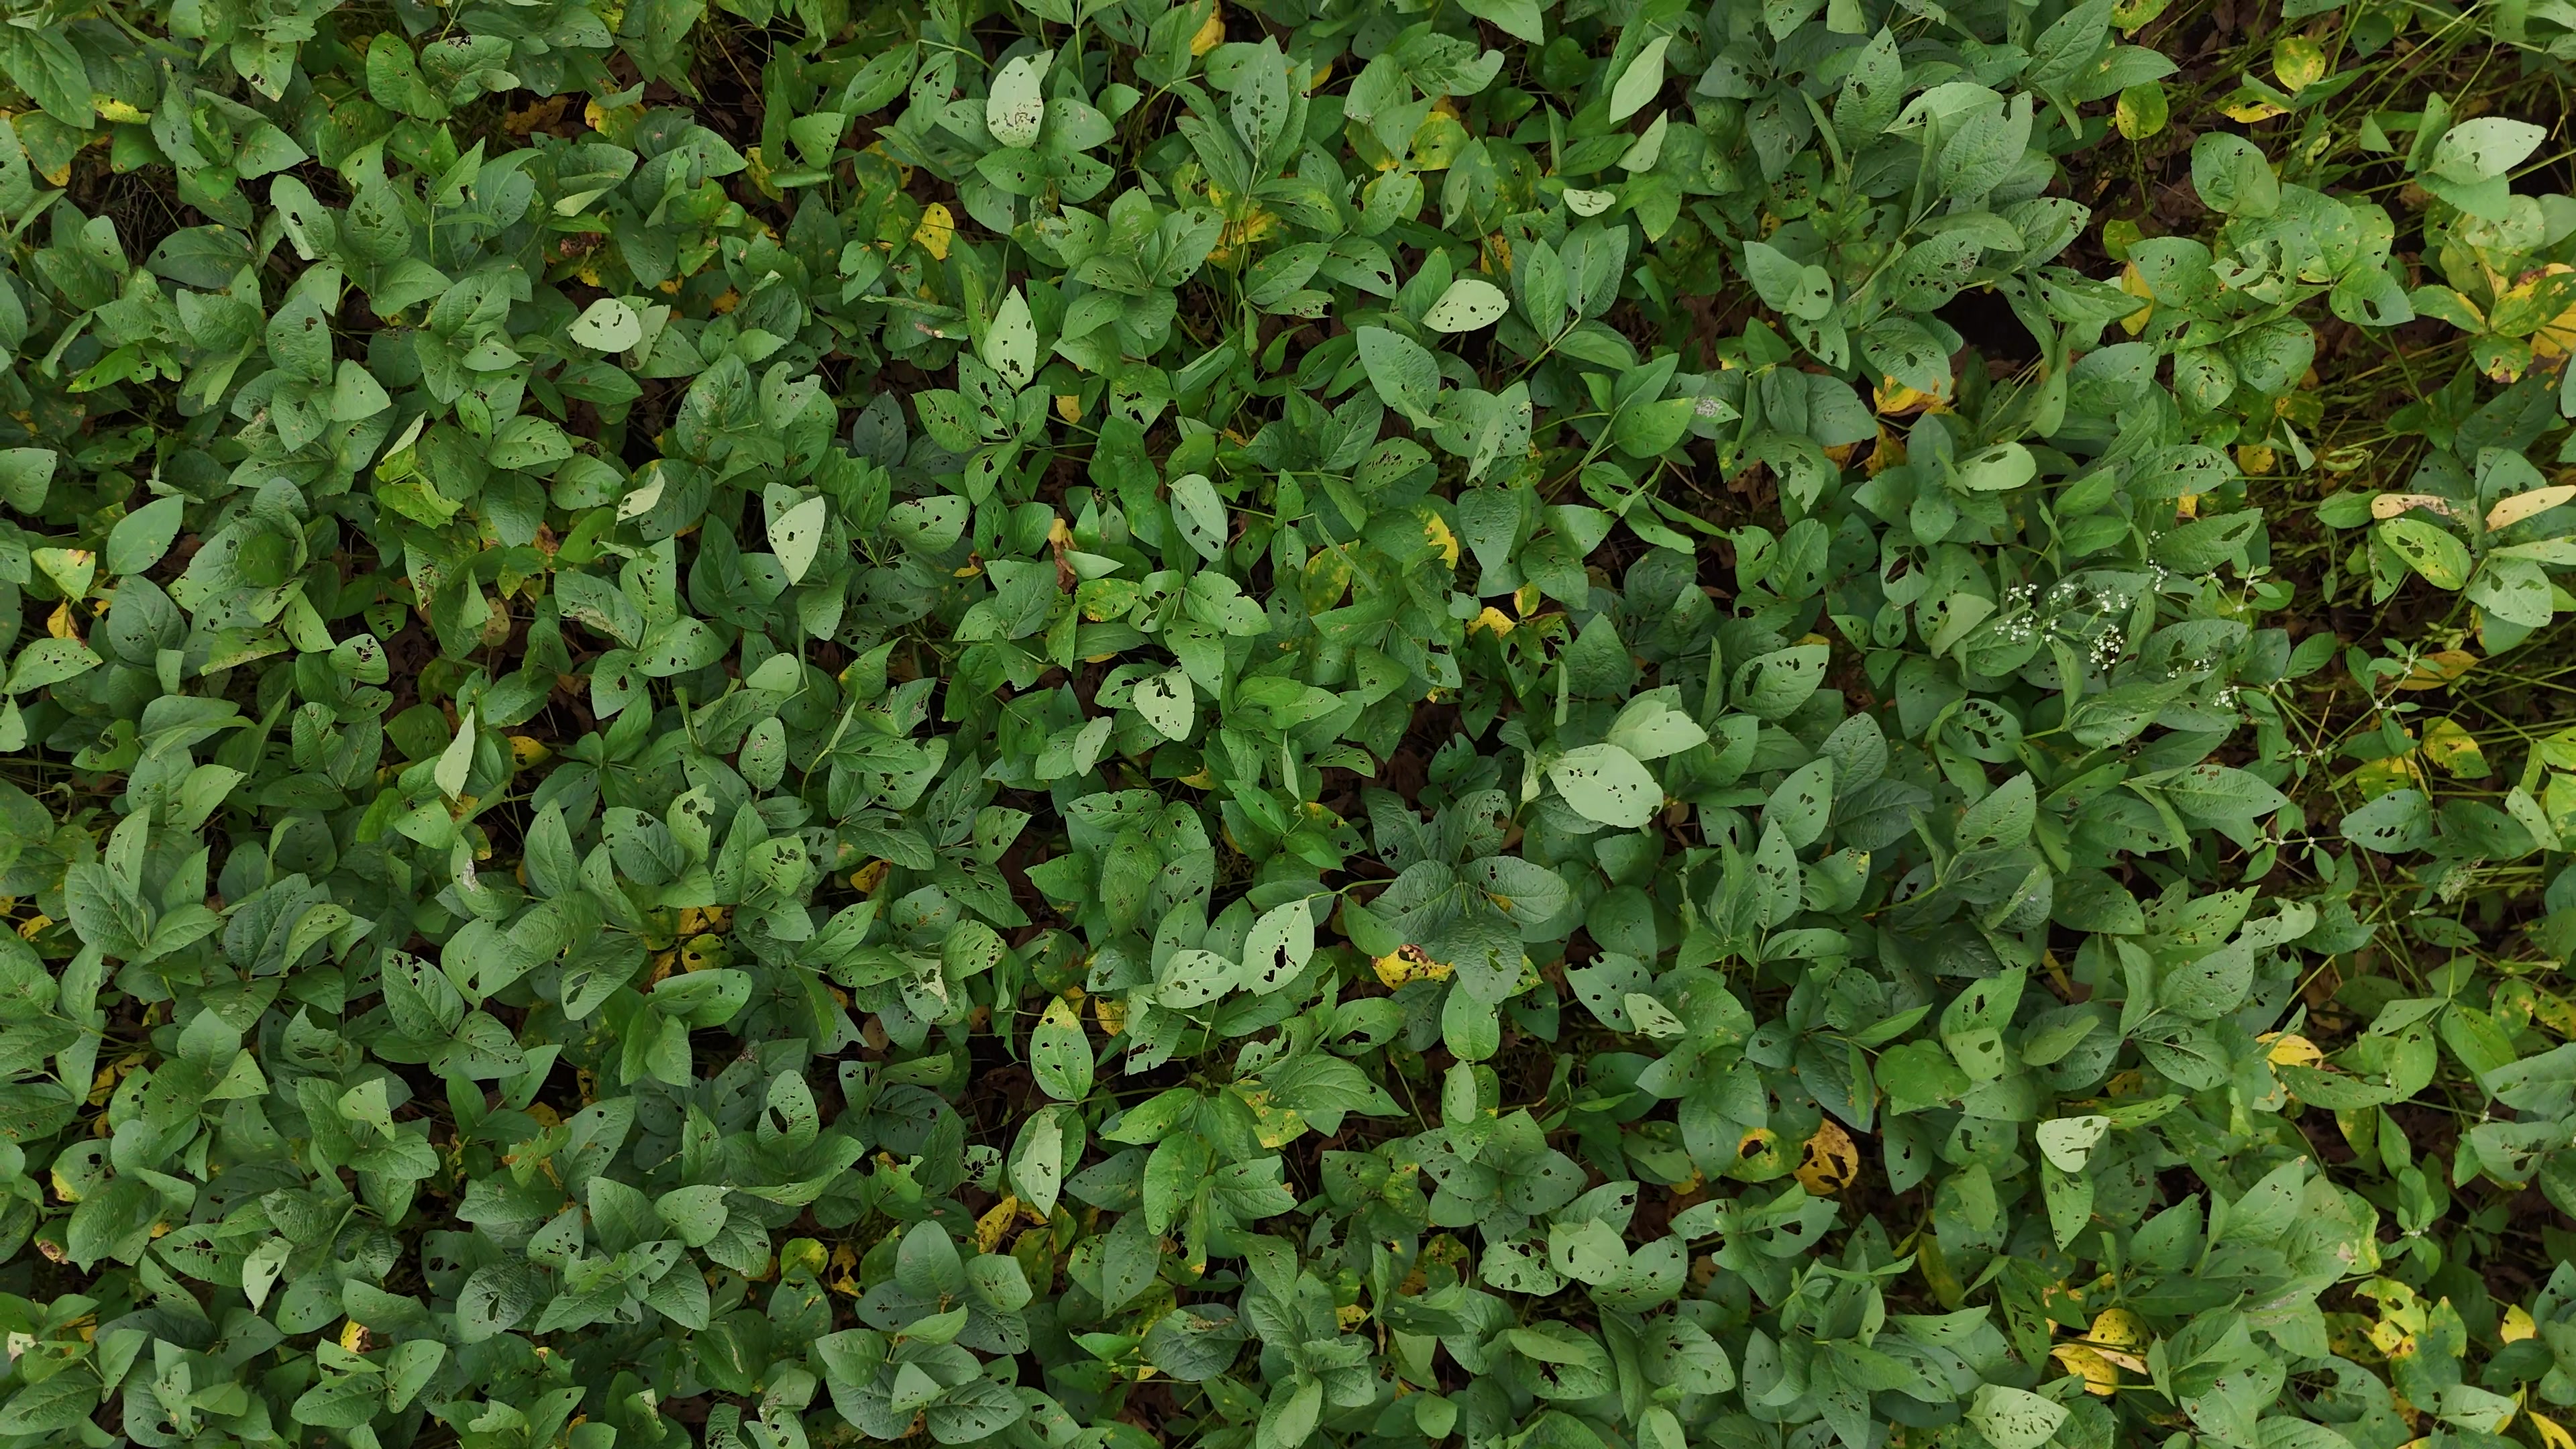
Label: Rust